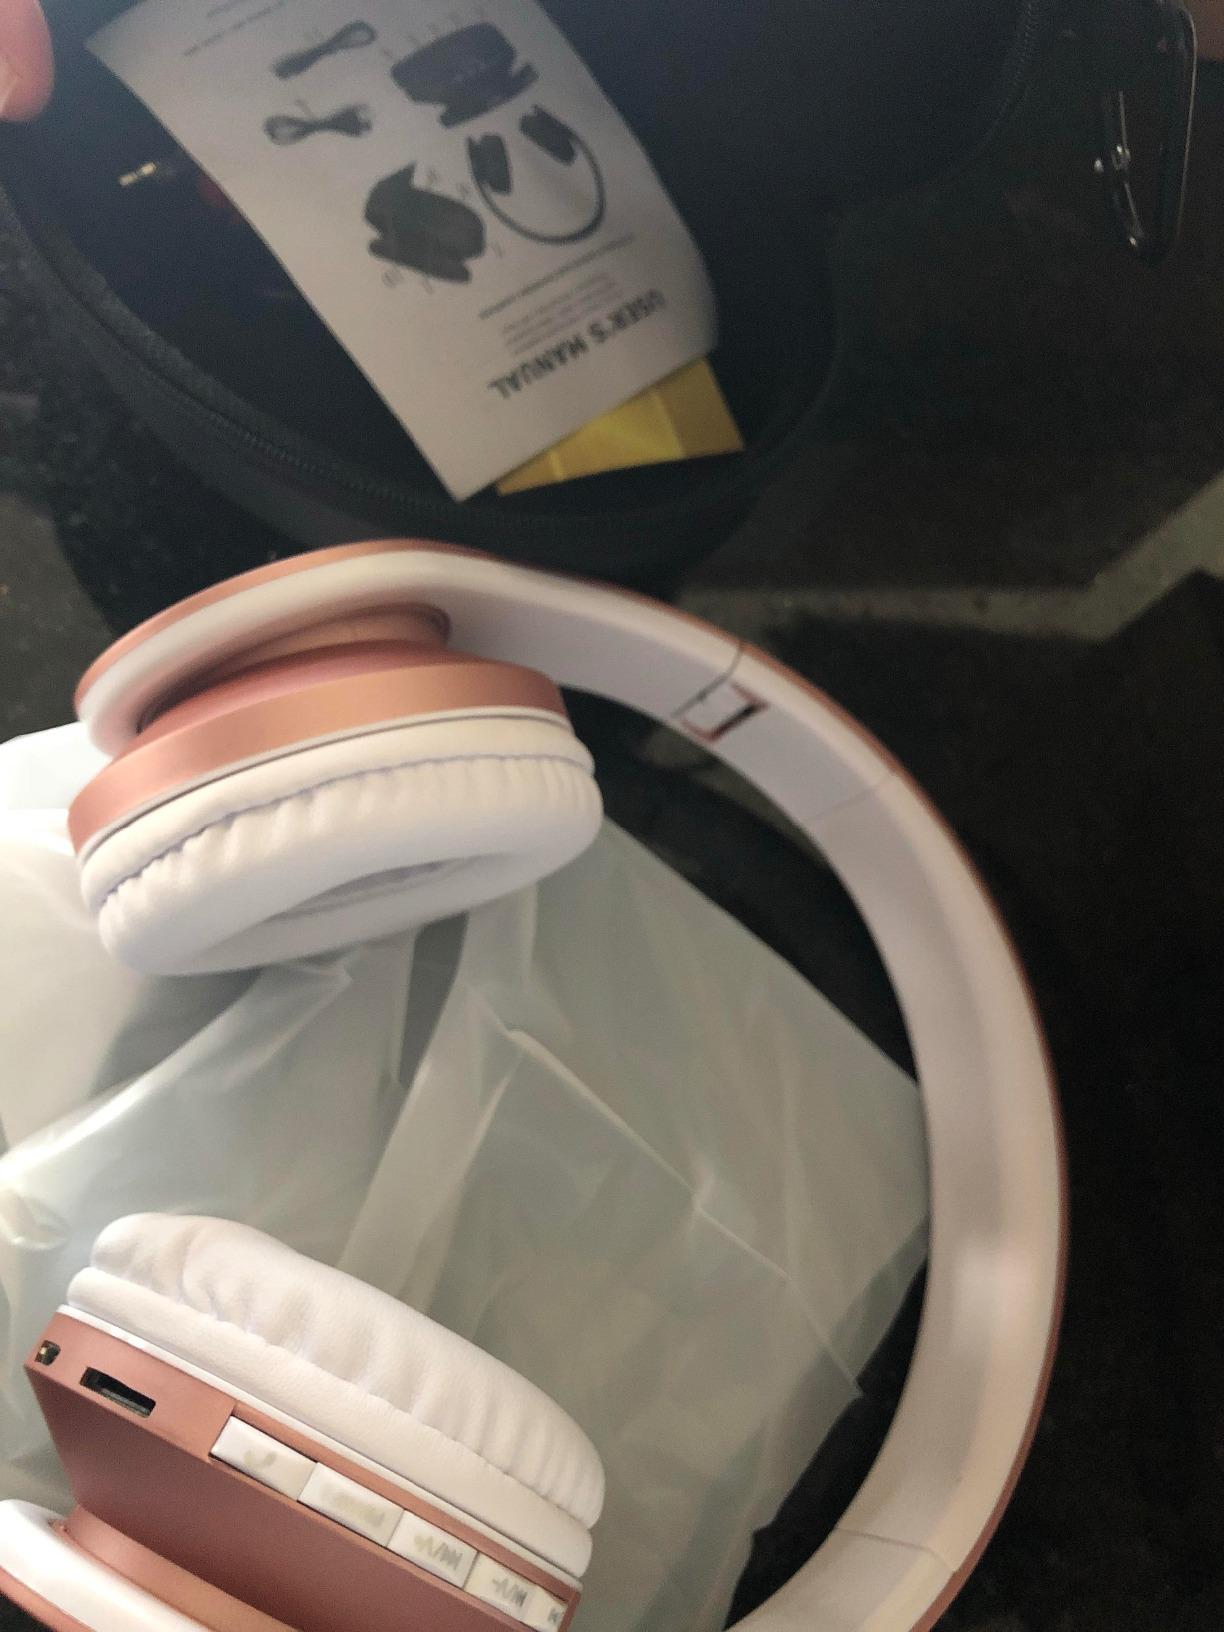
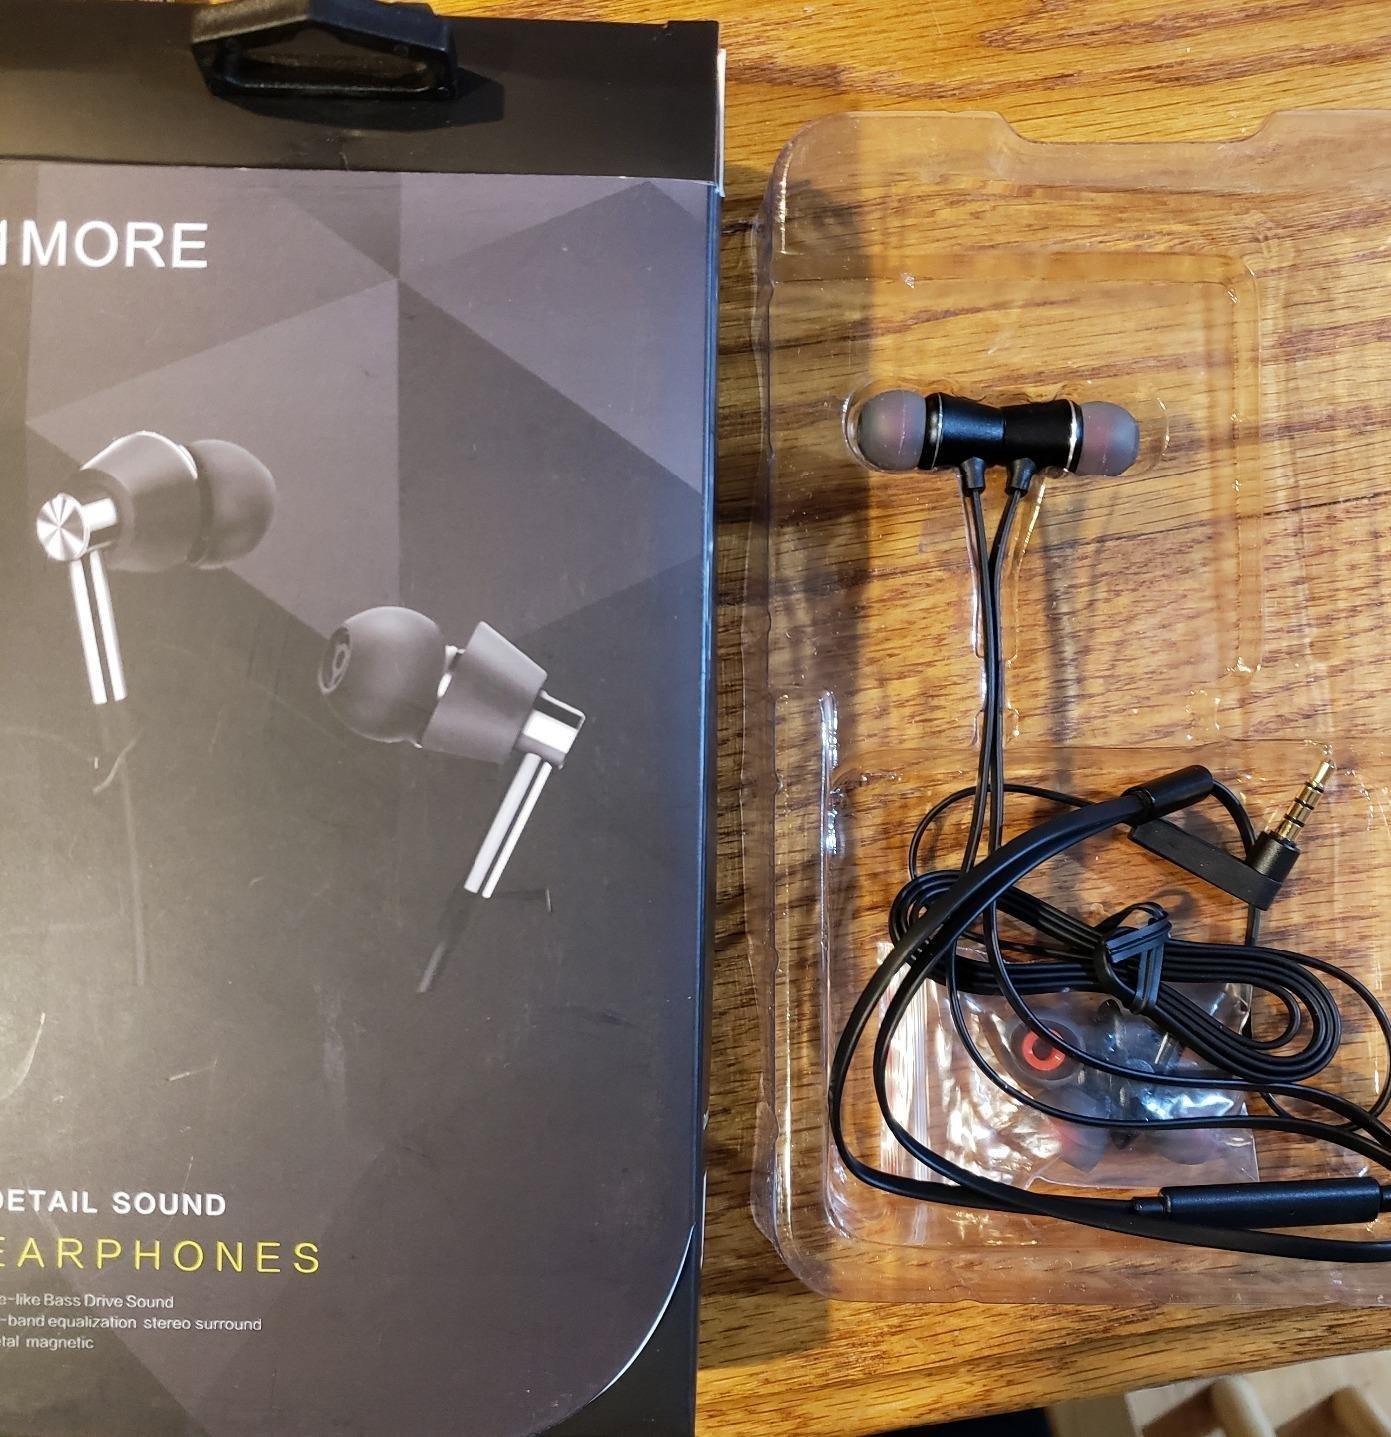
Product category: headphones
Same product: no